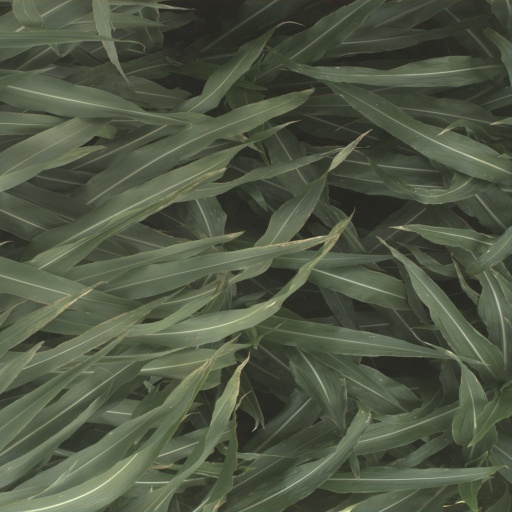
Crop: sorghum